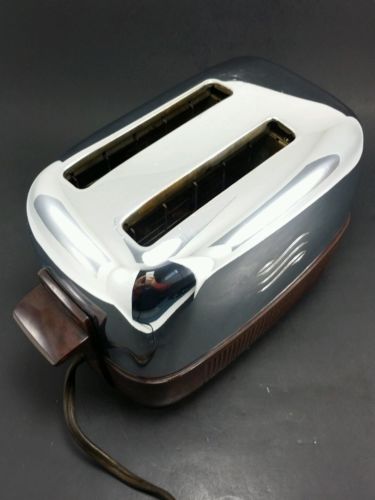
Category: toaster